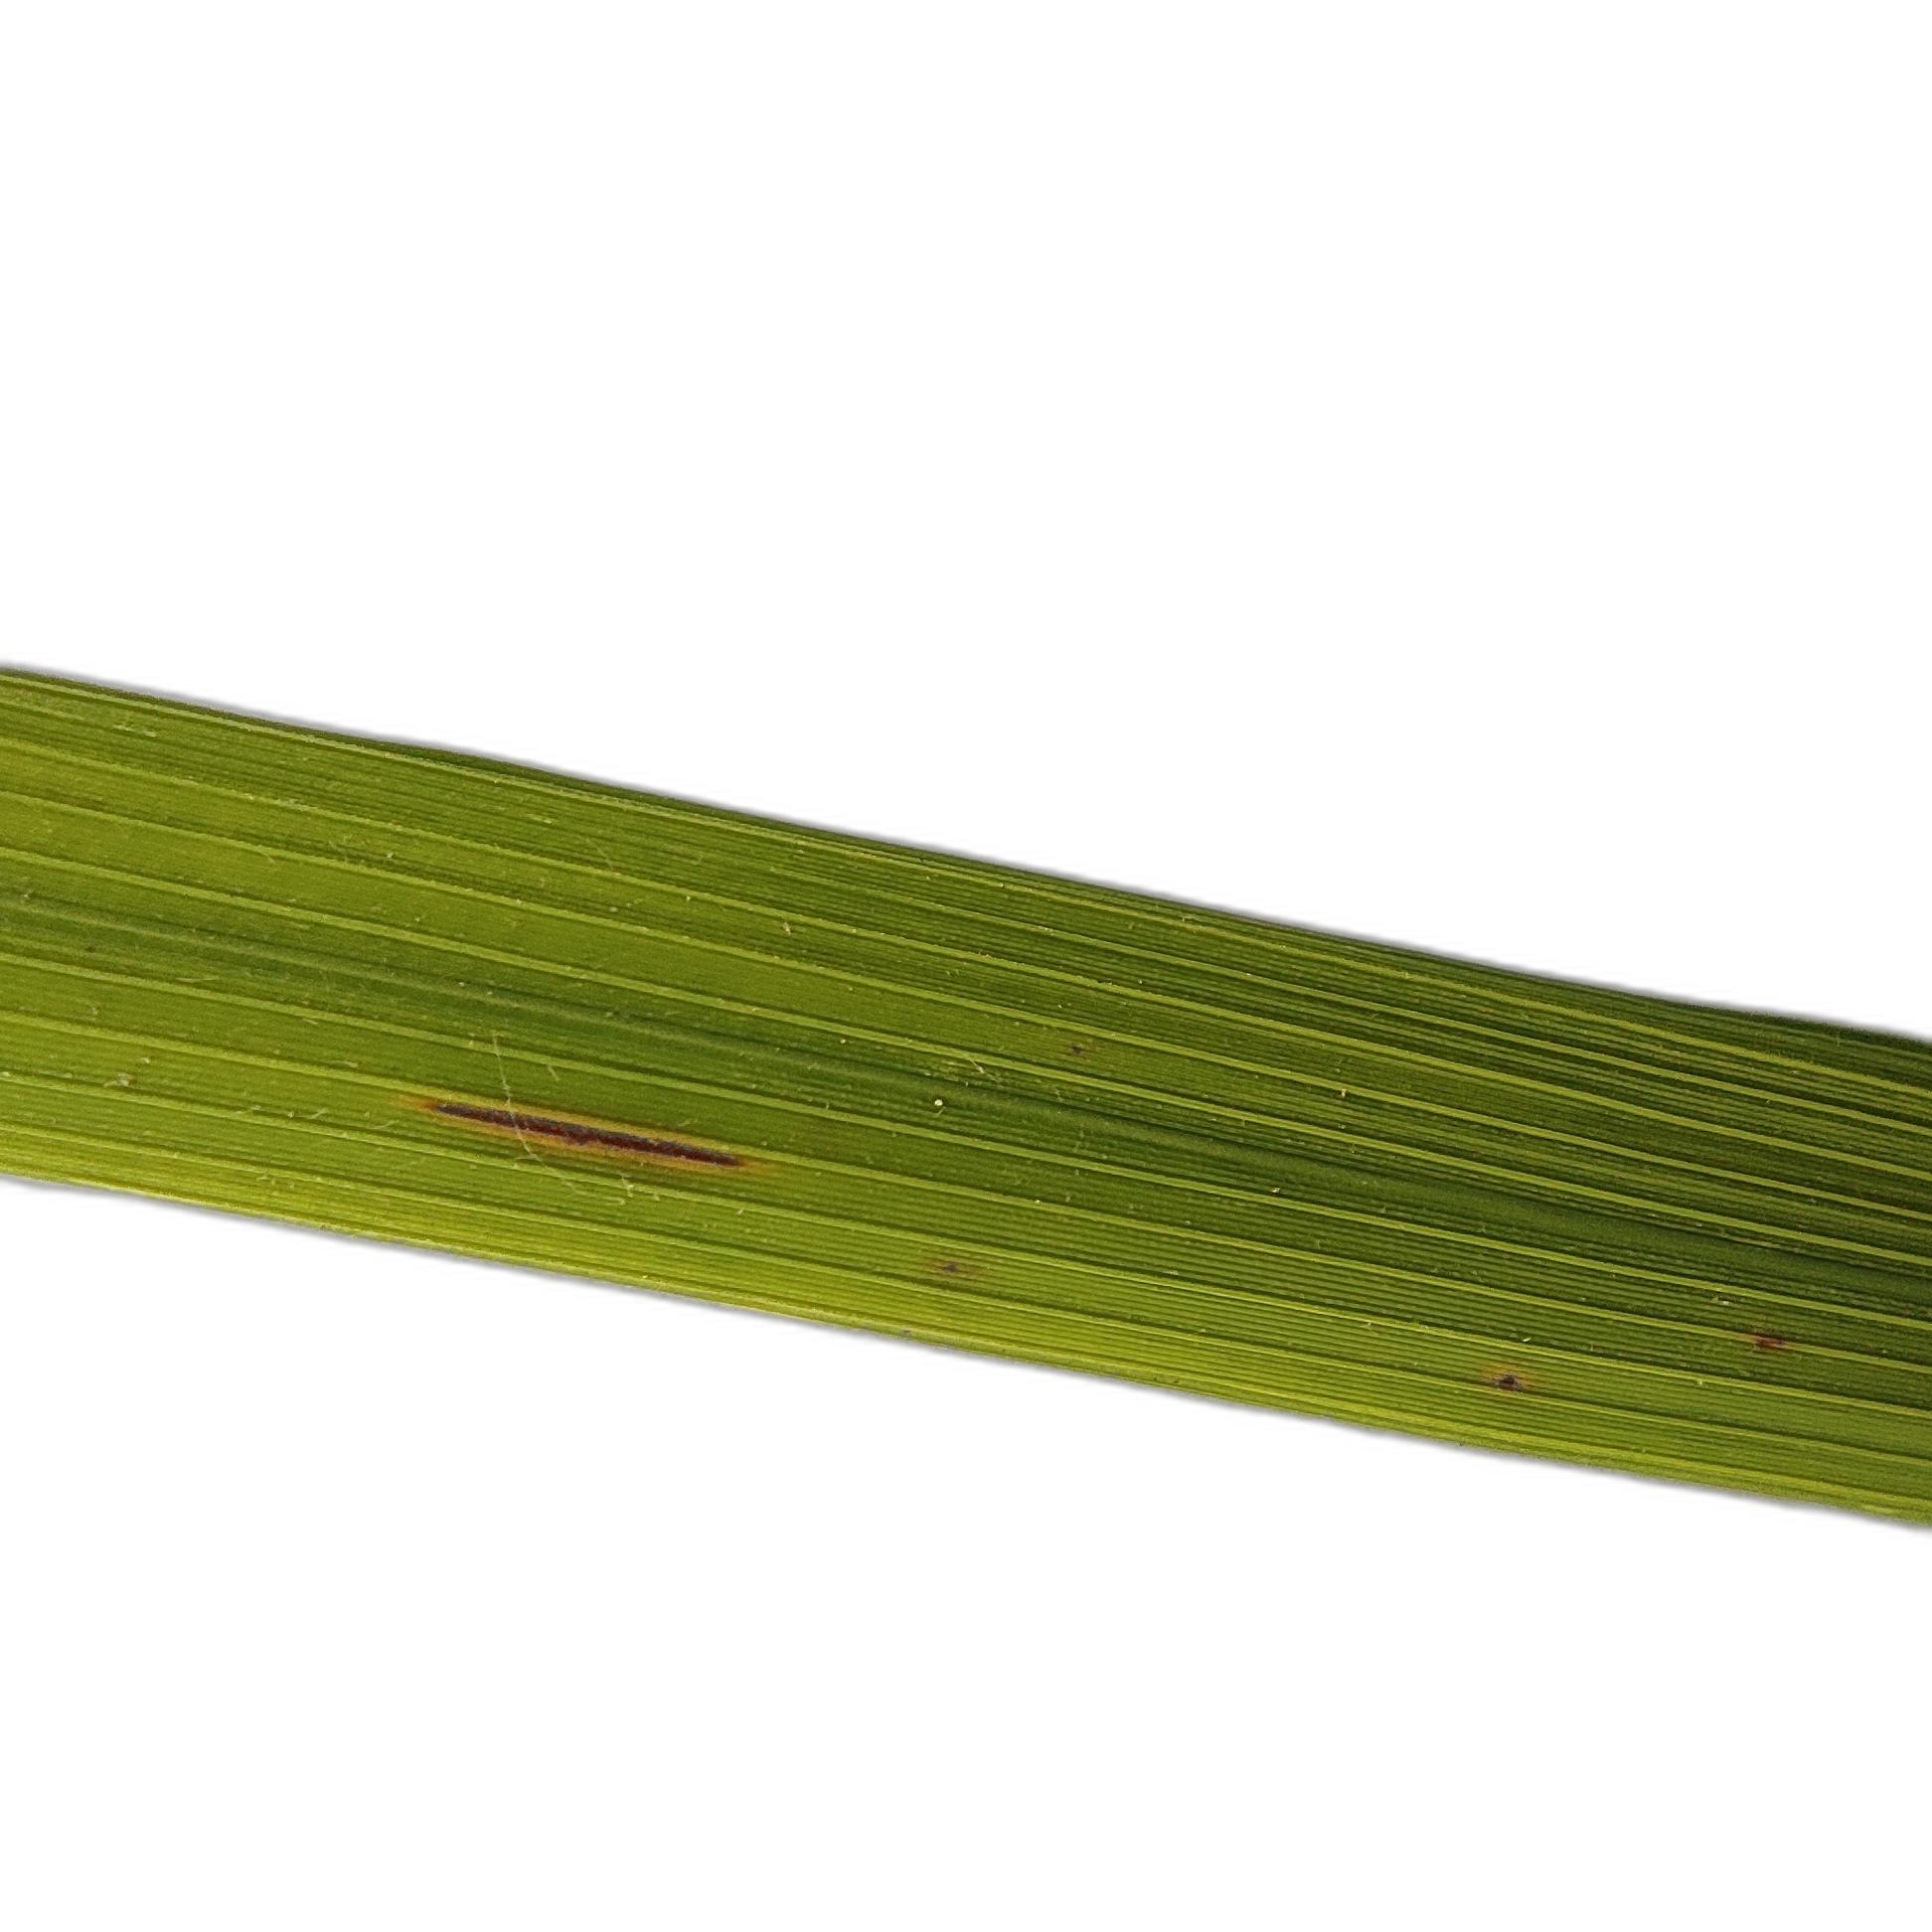
Label: Rice Blast